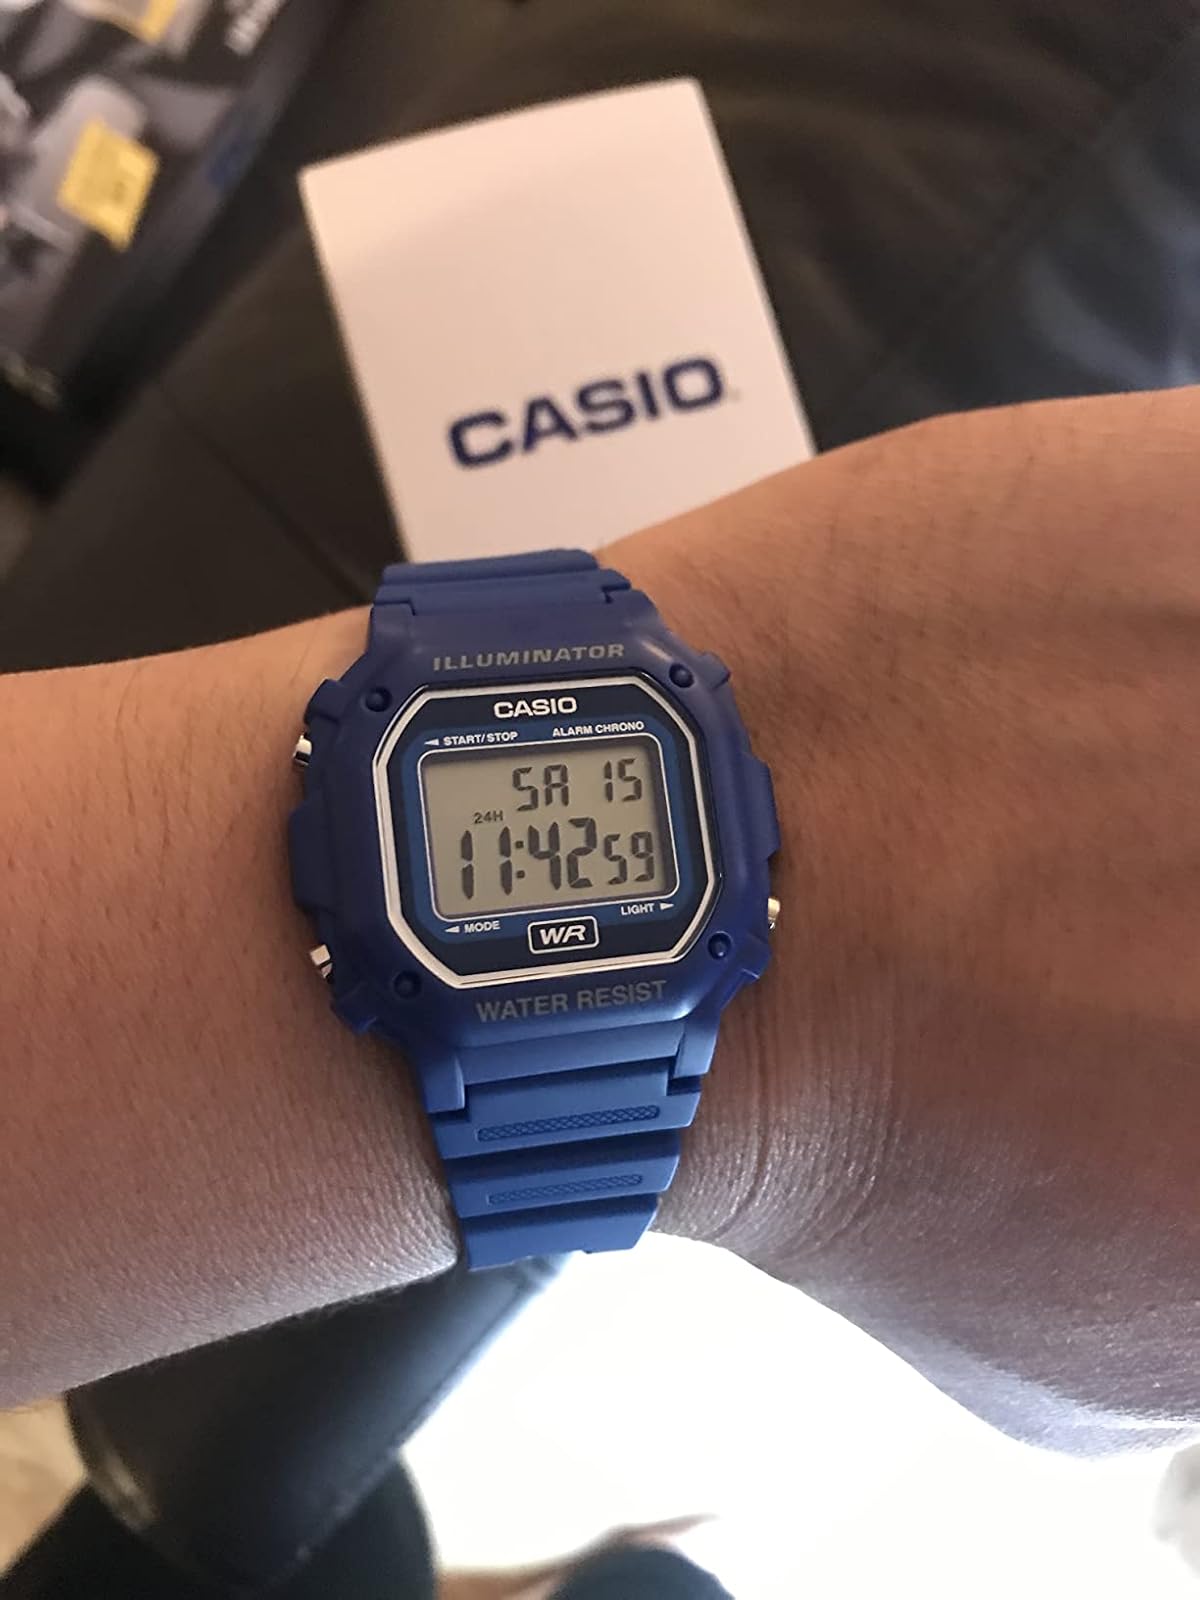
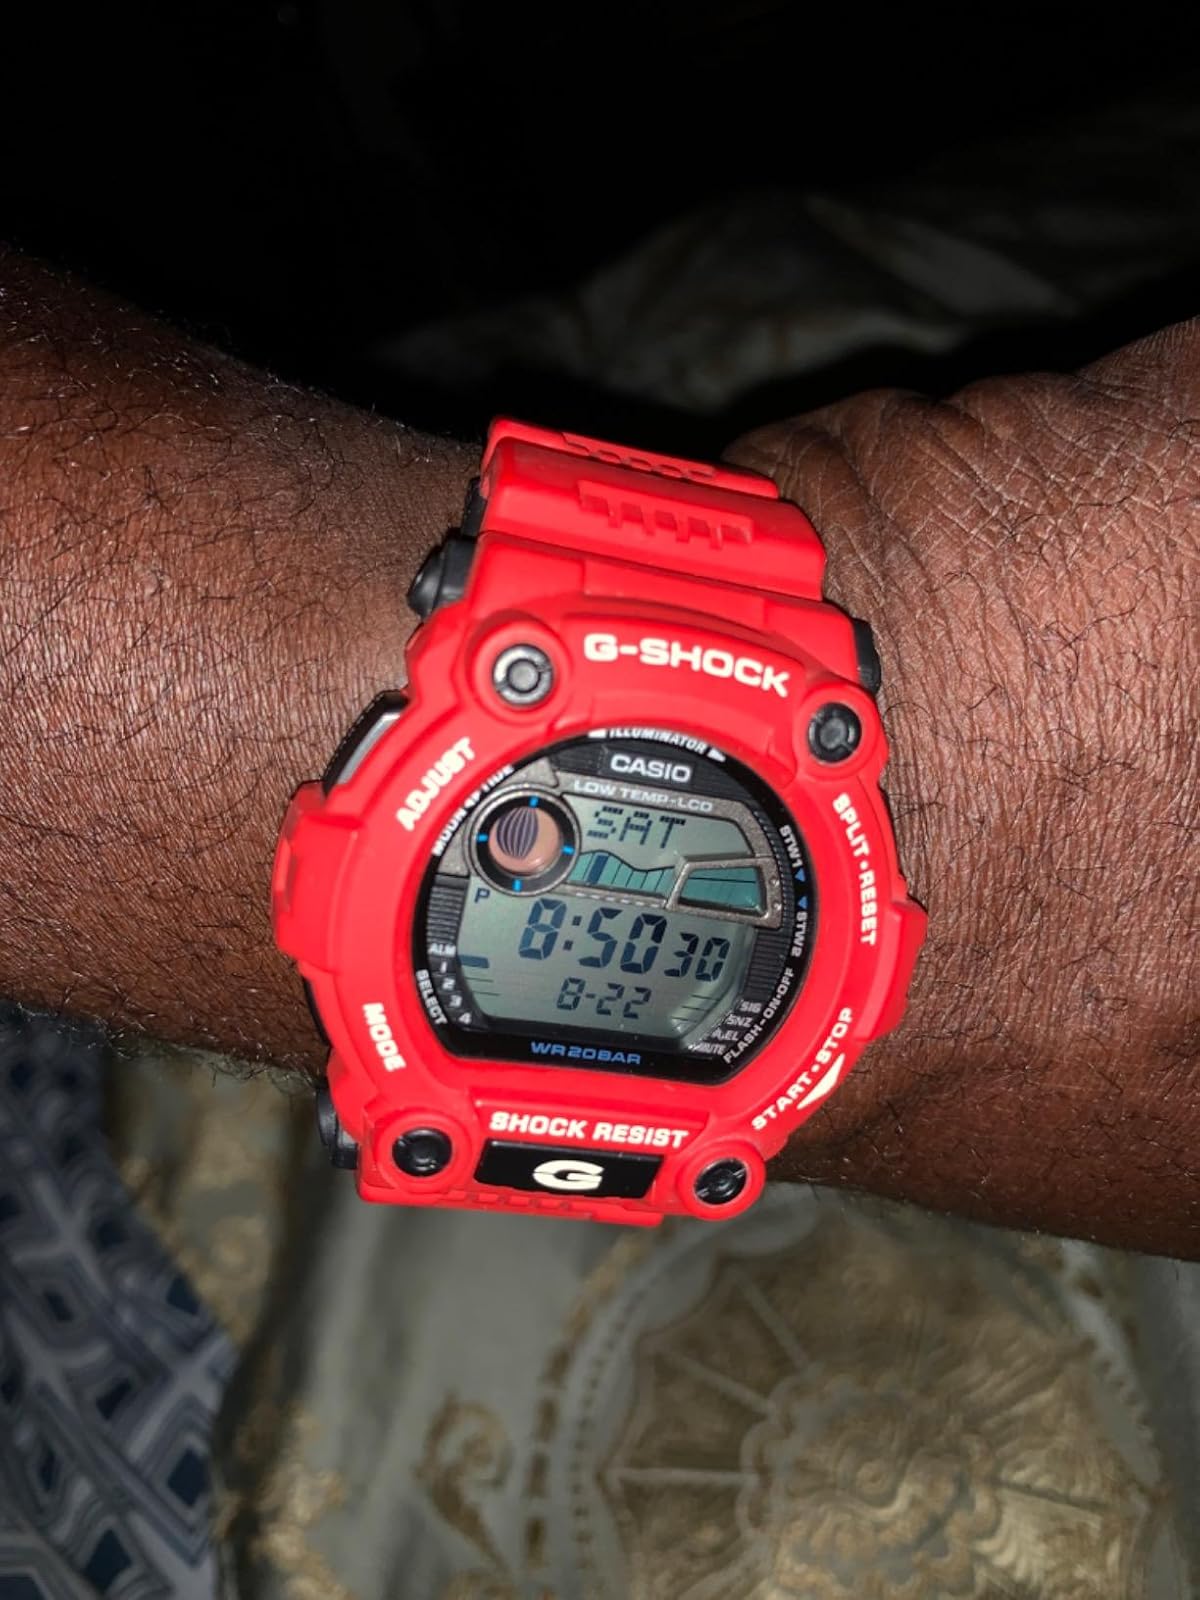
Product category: accessories_watch
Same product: no